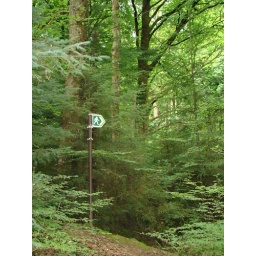
Random sign in the forest